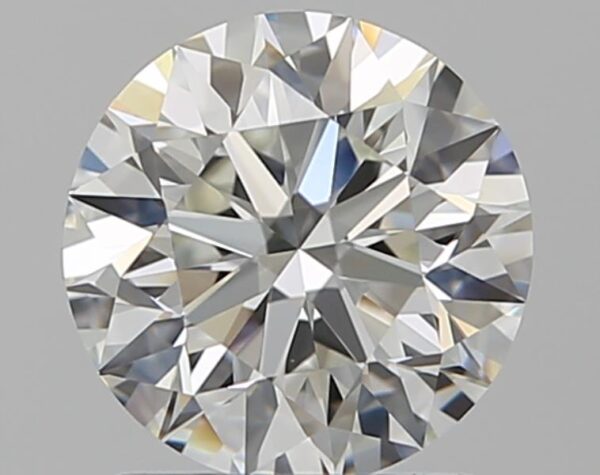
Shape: round
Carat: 1.21
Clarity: VVS2
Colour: I
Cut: EX
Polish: EX
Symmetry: EX
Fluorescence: F
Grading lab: GIA
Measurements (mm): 6.82 x 6.86 x 4.27